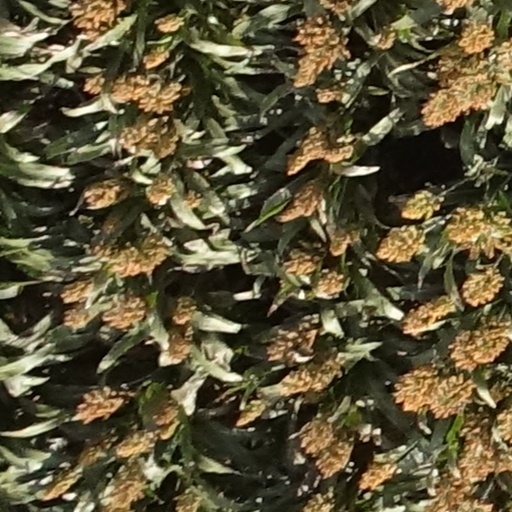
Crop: sorghum